Lewis & Clark College

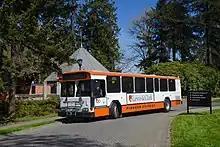
Pioneer Express shuttle bus starting a trip to downtown Portland, in 2016

Wind power provides 100% of the college's total electricity, and LEED-"certified" level must be met for all of the college's projects.